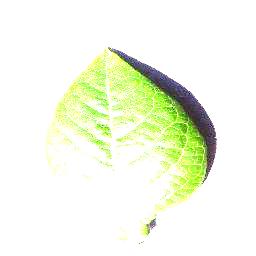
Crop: blueberry
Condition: healthy